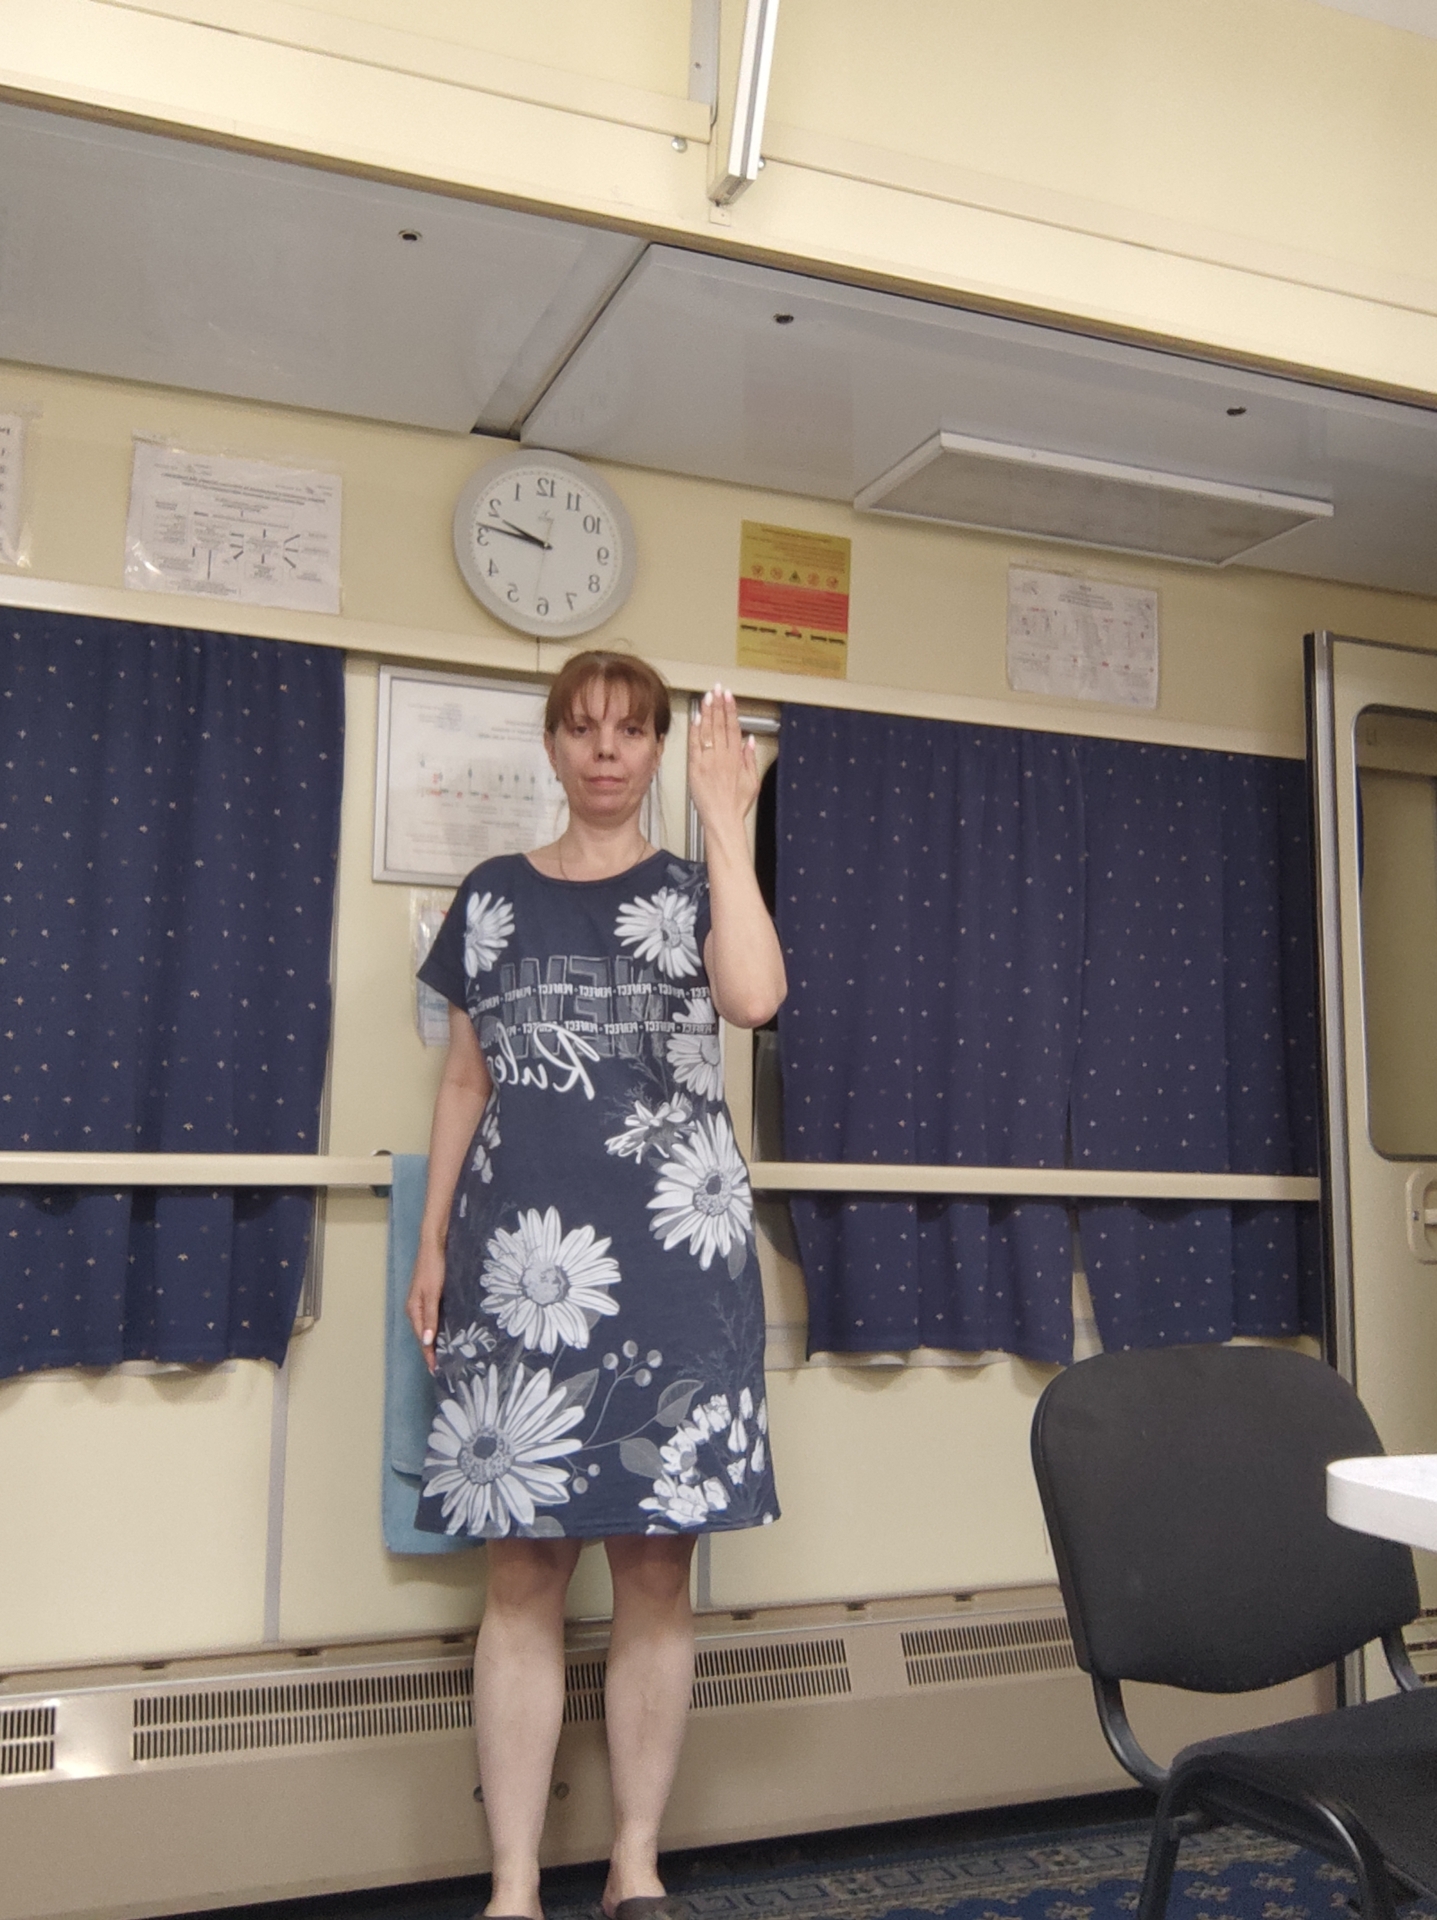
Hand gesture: stop_inverted